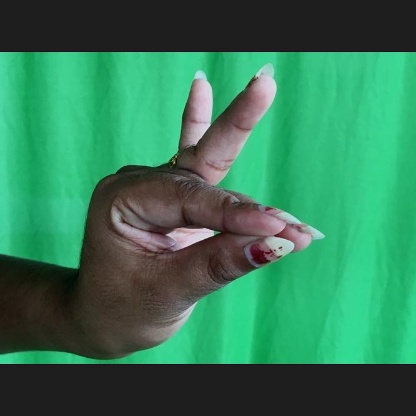
Mudra: Katakamukha